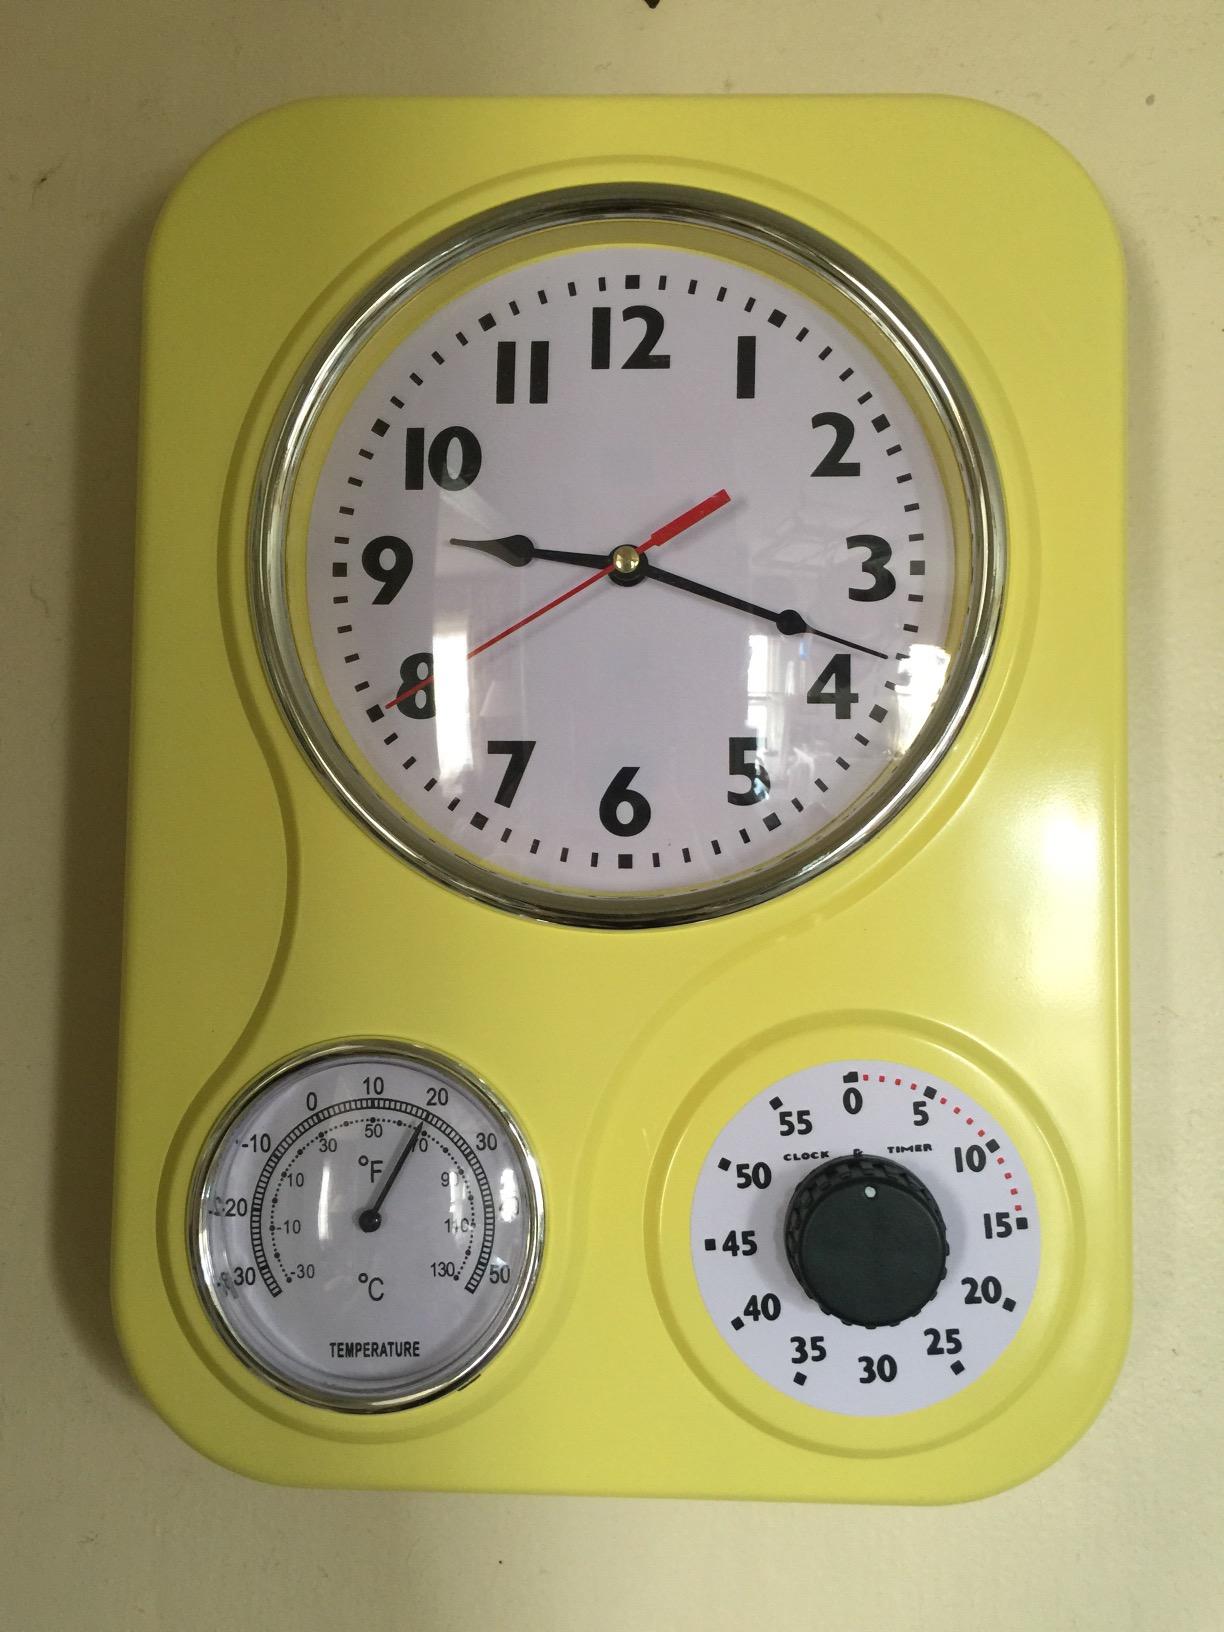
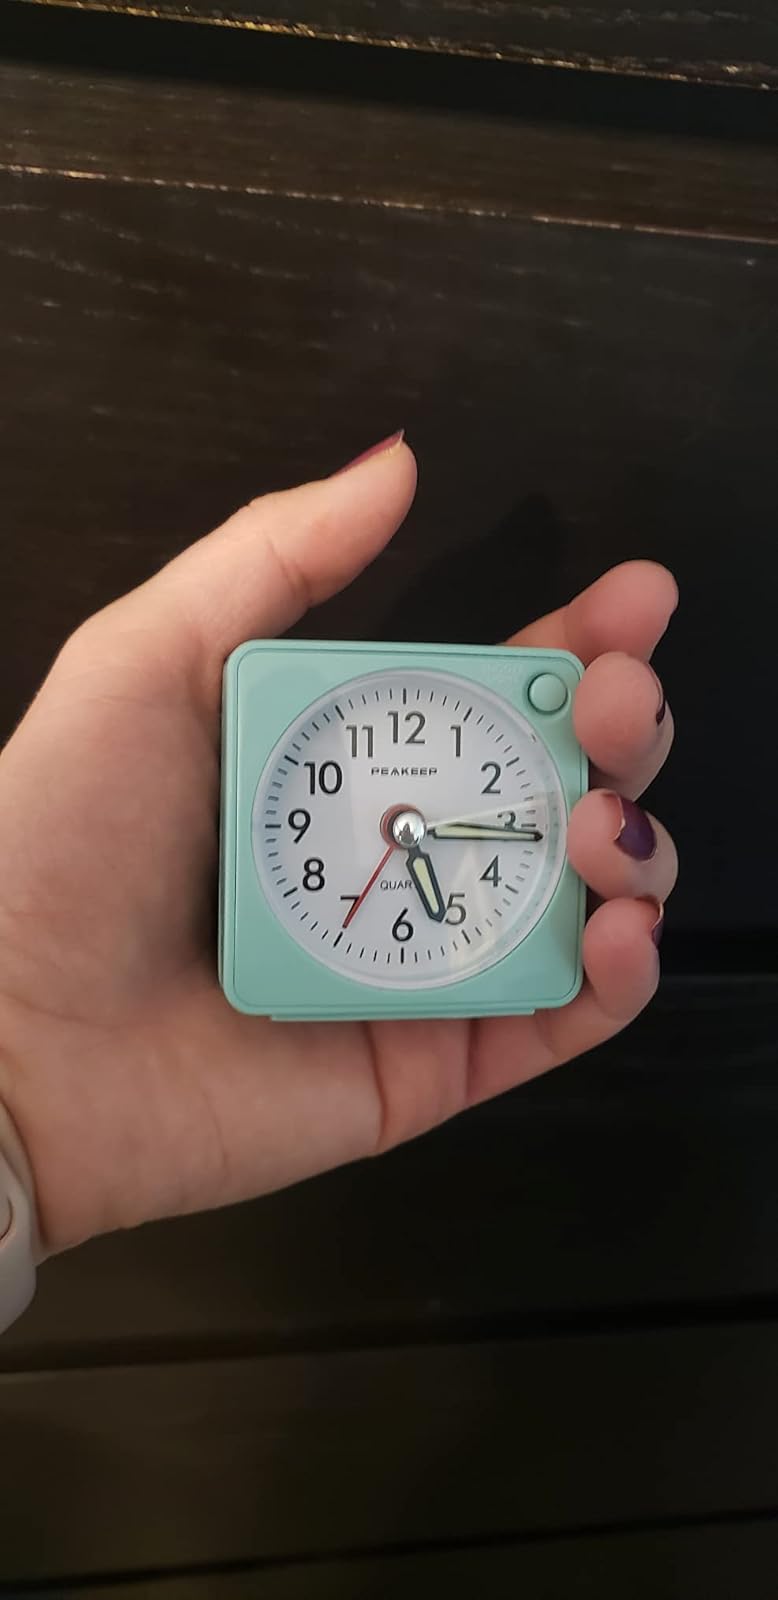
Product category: clock
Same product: no